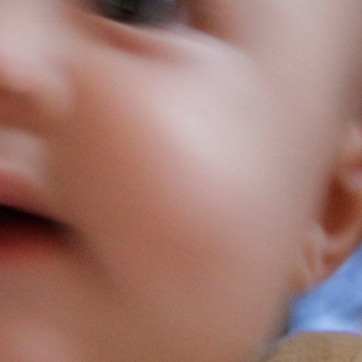
Material: skin